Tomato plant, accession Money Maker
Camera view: bottom (45 deg); turntable rotation: 270 degrees
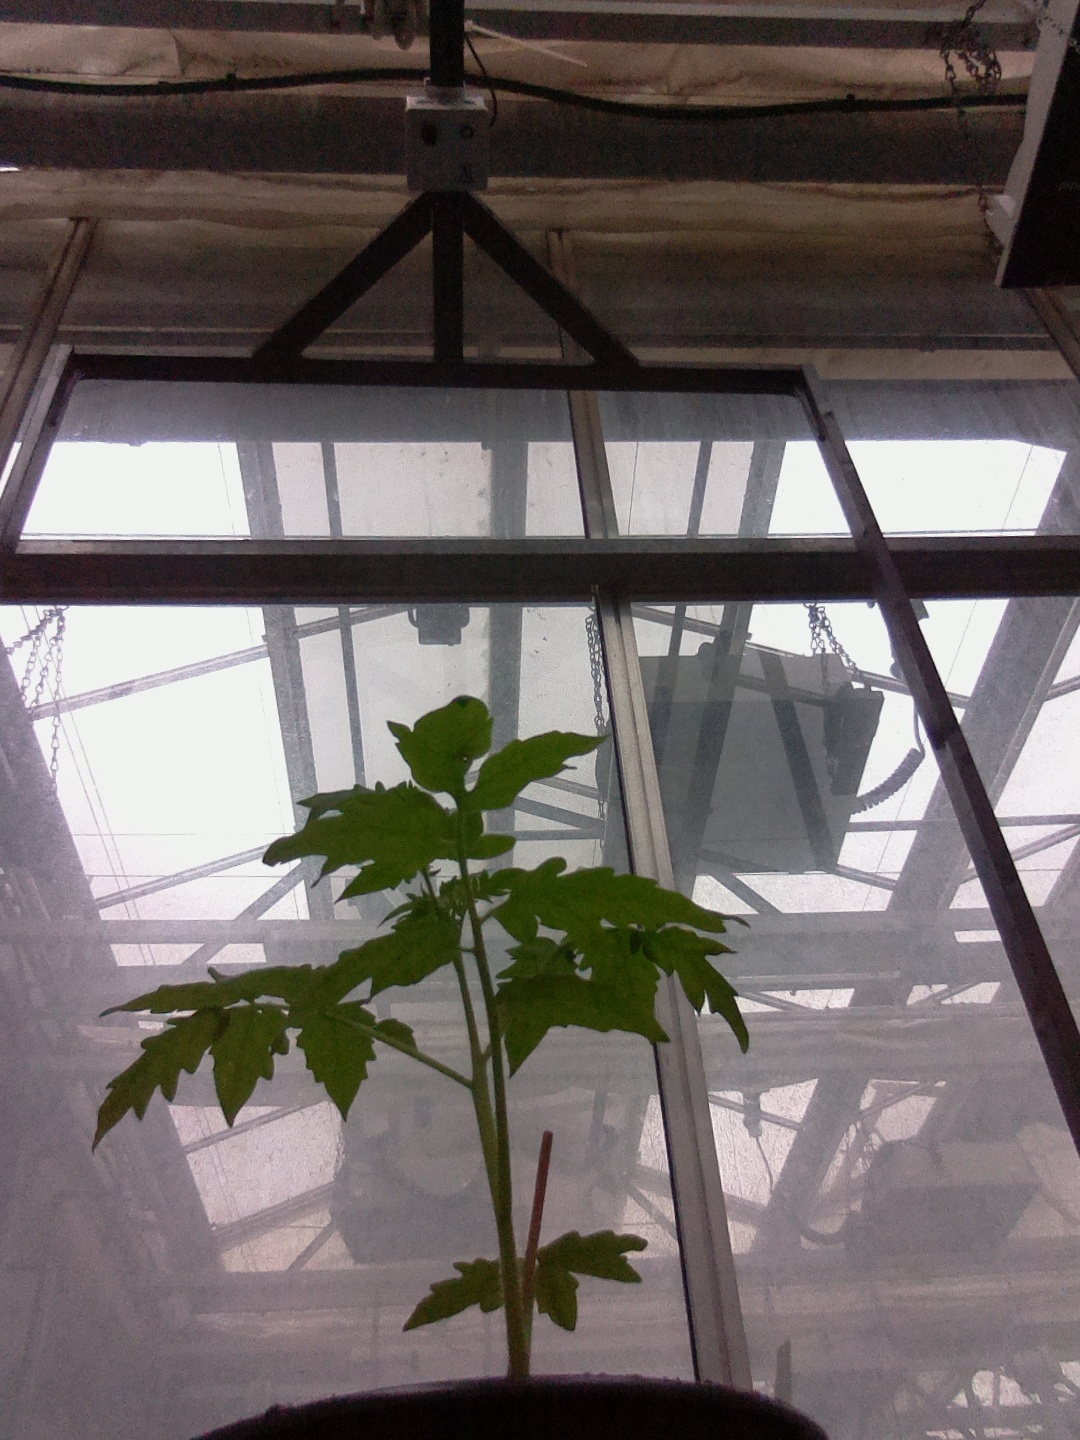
BBCH growth stage 13: 6 of true leaves visible